Felix Jones

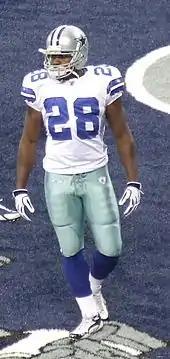
Jones during the 2009 NFL season

Looking to acquire a running back who could complement the bruising style of starter Marion Barber, the Dallas Cowboys selected Jones in the first round of the 2008 NFL draft (22nd overall). The decision process for his selection was captured in the fourth season (2008) of HBO's "Hard Knocks" series.